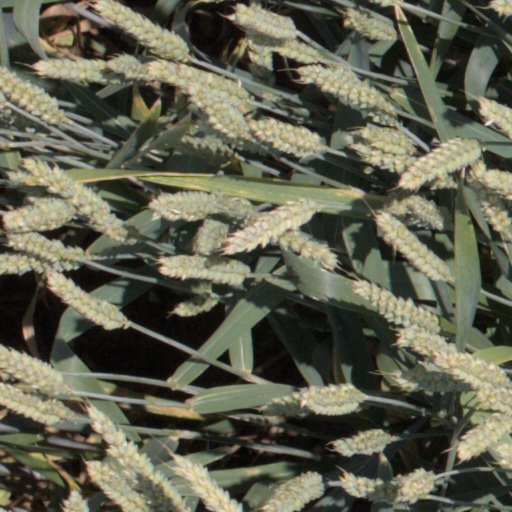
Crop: wheat